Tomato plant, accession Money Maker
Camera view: tilt-top (135 deg); turntable rotation: 60 degrees
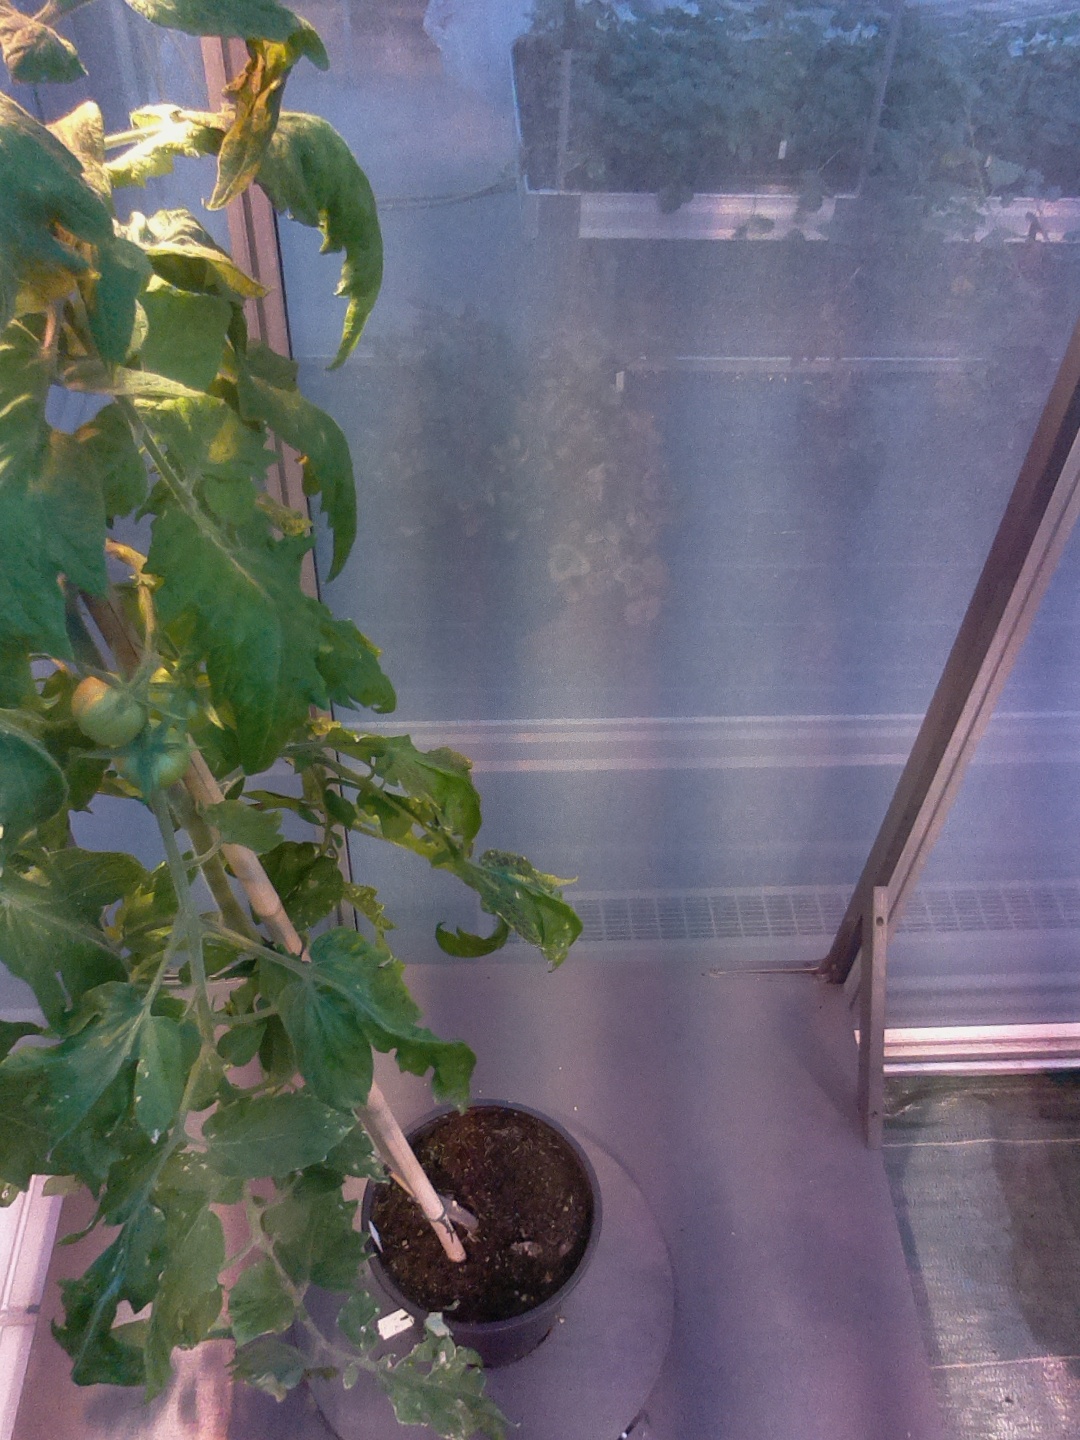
BBCH growth stage 73: 30%-40% of final fruit size